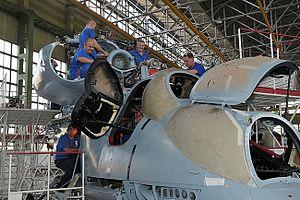
Rostov-sur-le-Don est une ville de l'Ouest de la Russie, sur les rives du fleuve Don, à une quarantaine de kilomètres de son embouchure sur la mer d'Azov et à 959 kilomètres au sud de Moscou. Avec une population qui s'élevait à 1 119 875 habitants en 2016, il s'agit de la dixième ville de Russie. Rostov-sur-le-Don est un grand centre économique, industriel et scientifique et est la capitale officieuse du sud de la Russie. Sur le plan administratif, c'est la capitale de l'oblast de Rostov et du District fédéral du Sud.